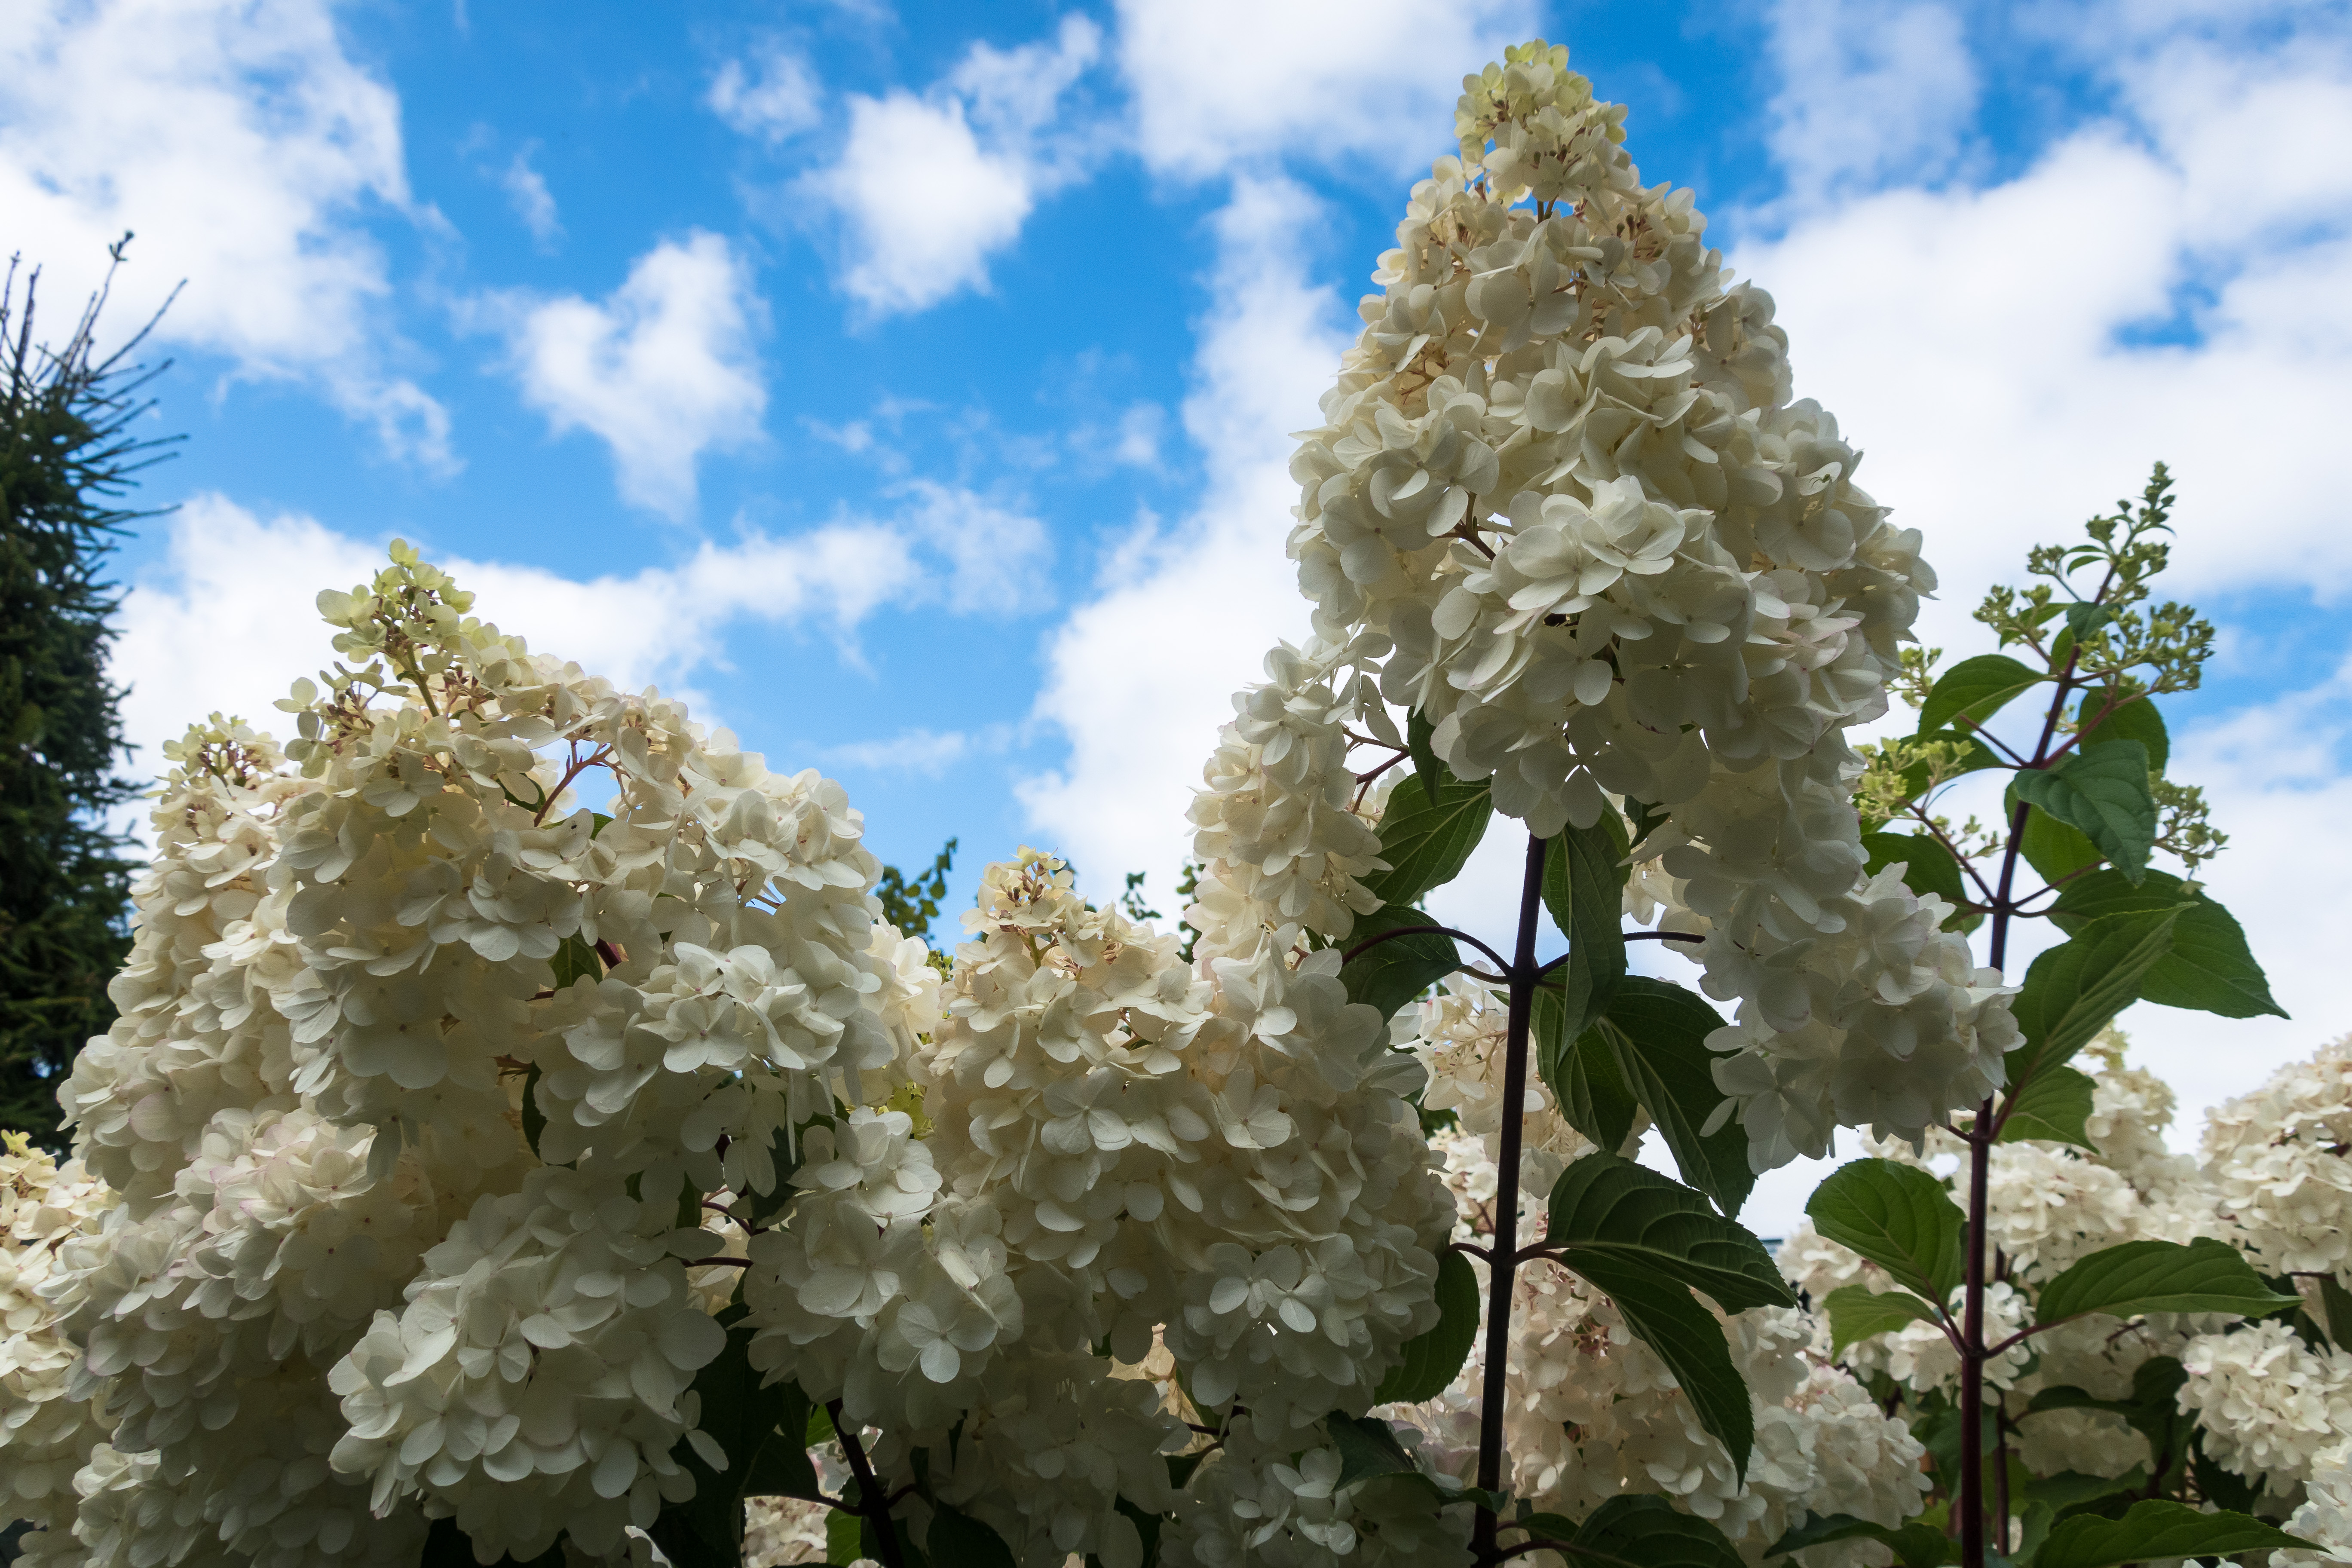
flowers, petals, nature, colorful, flower, flower garden, smell, living, happiness, summer, bloom, plants, garden, village, rural area, daytime, petal, cumulus, spring, hydrangeaceae, hydrangea, cornales, conifer, viburnum, moschatel family, subshrub